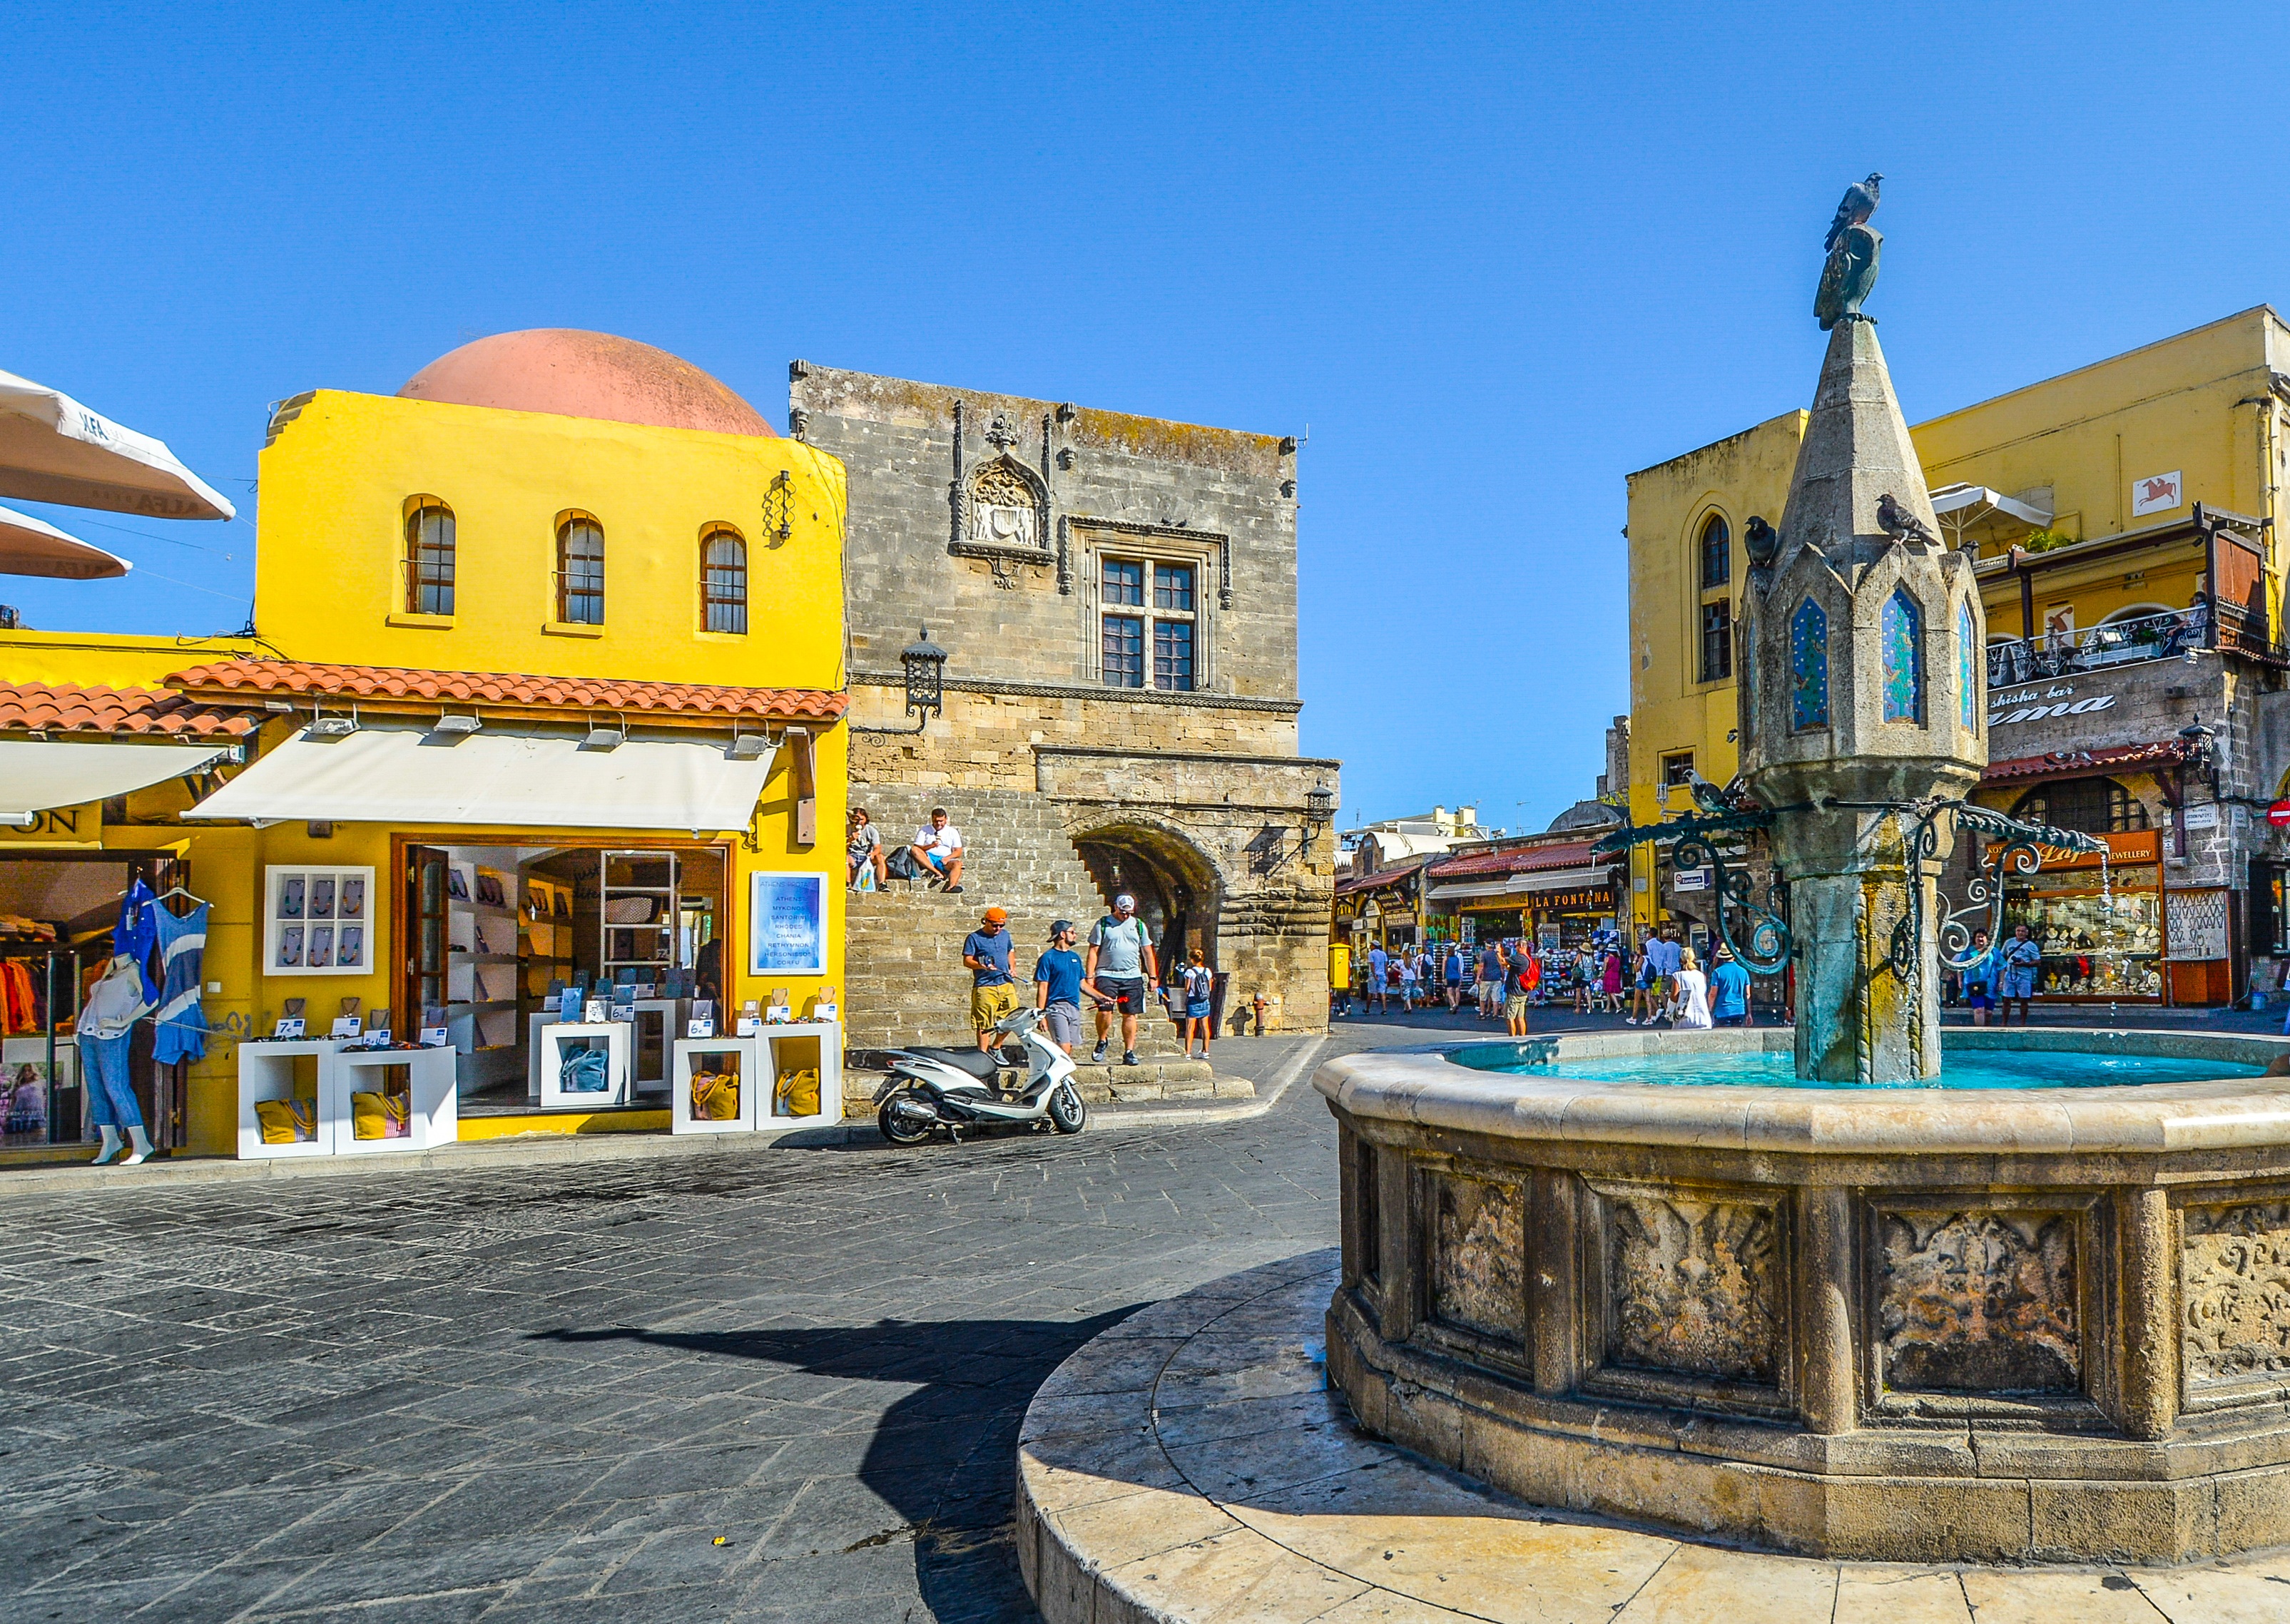
town, palace, vacation, travel, greek, mediterranean, plaza, square, island, landmark, blue, colorful, yellow, tourism, place of worship, pigeon, fountain, greece, town square, european, rhodes, ancient history